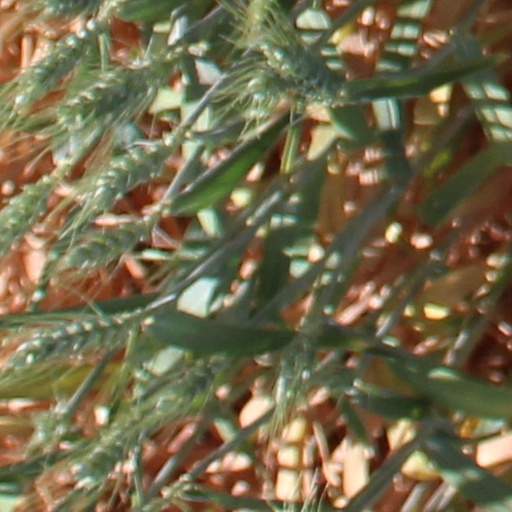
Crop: wheat